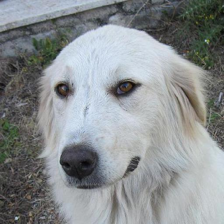
Label: animals